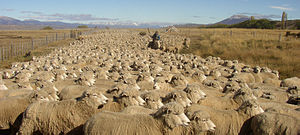
Får / Galleri
Fåret, også kaldt tamfår, er et drøvtyggende pattedyr, der typisk holdes som husdyr. Fårets unger kaldes lam. Et ungt hunfår, der endnu ikke har fået lam kaldes et gimmerlam. Hannen kaldes for vædder. En bede er en kastreret vædder. At ilæmme et får betyder at bedække det. Fåret er drægtigt i fem måneder og læmmer normalt om foråret et til to lam. Det klippes en eller to gange årligt og giver 2-10 kilo uld afhængig af race. Ulden bruges til strikkegarn og filtning.